Shangri-La (novel)

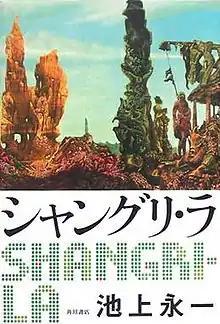
Cover of the "Shangri-La" light novel, published by Kadokawa Shoten.

is a Japanese science fiction light novel, written by Eiichi Ikegami and illustrated by Ken'ichi Yoshida. The novel was initially serialized in Kadokawa Shoten's " Newtype" magazine between April 2004 and May 2005. The chapters were collected into a single bound volume on September 23, 2005, and was later re-released in two volumes by Kadokawa both released on October 25, 2008. A manga series adaptation drawn by Tasuku Karasuma started serialization in Kadokawa's "Ace Assault" in January 2009, but was later transferred to "Shōnen Ace". An anime television series, directed by Makoto Bessho, written by Hiroshi Ōnogi and featuring character designs by Range Murata and animation character designs by Kumi Ishii, premiered in Japan on April 6, 2009.